Artificial heart valve

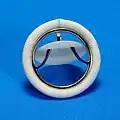
tilting-disc valve

Introduced in 1969, the first clinically available tilting-disc valve was the Bjork-Shiley valve. Tilting‑disc valves, a type of swing check valve, are made of a metal ring covered by an ePTFE fabric. The metal ring holds, by means of two metal supports, a disc that opens when the heart beats to let blood flow through, then closes again to prevent blood flowing backwards. The disc is usually made of an extremely hard carbon material (pyrolytic carbon), enabling the valve to function for years without wearing out.